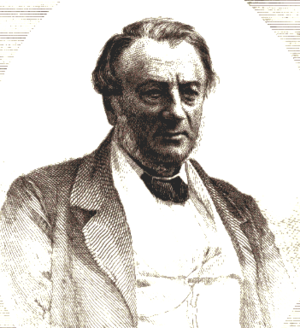
La révolution industrielle est le processus historique du XIXᵉ siècle qui fait basculer, une société à dominante agraire et artisanale vers une société commerciale et industrielle. Cette transformation, tirée par le boom ferroviaire des années 1840, affecte profondément l'agriculture, l'économie, le droit, la politique, la société et l'environnement.